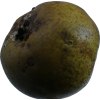
Label: pear